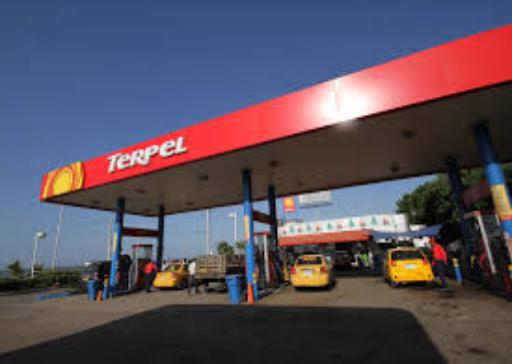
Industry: Transportation